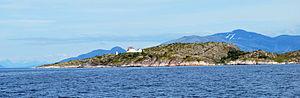
Le phare de Barøy est un feu côtier situé sur l'île de Barøya de la commune de Ballangen, dans le Comté de Nordland.